Saint Lazaria Island

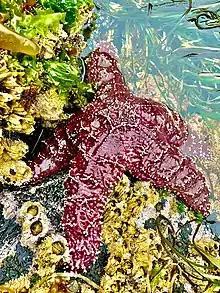
Ochre Sea Star

pigeon guillemots, glaucous-winged gulls, ancient murrelets, Cassin's auklets, bald eagles, peregrine falcons, and black oystercatchers.